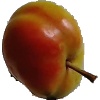
Label: Apple Red Yellow 2